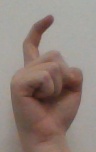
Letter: ra